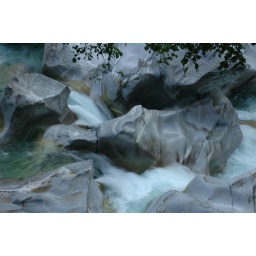
The rock lining the river is constantly polished by the green water